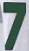
Number: 7